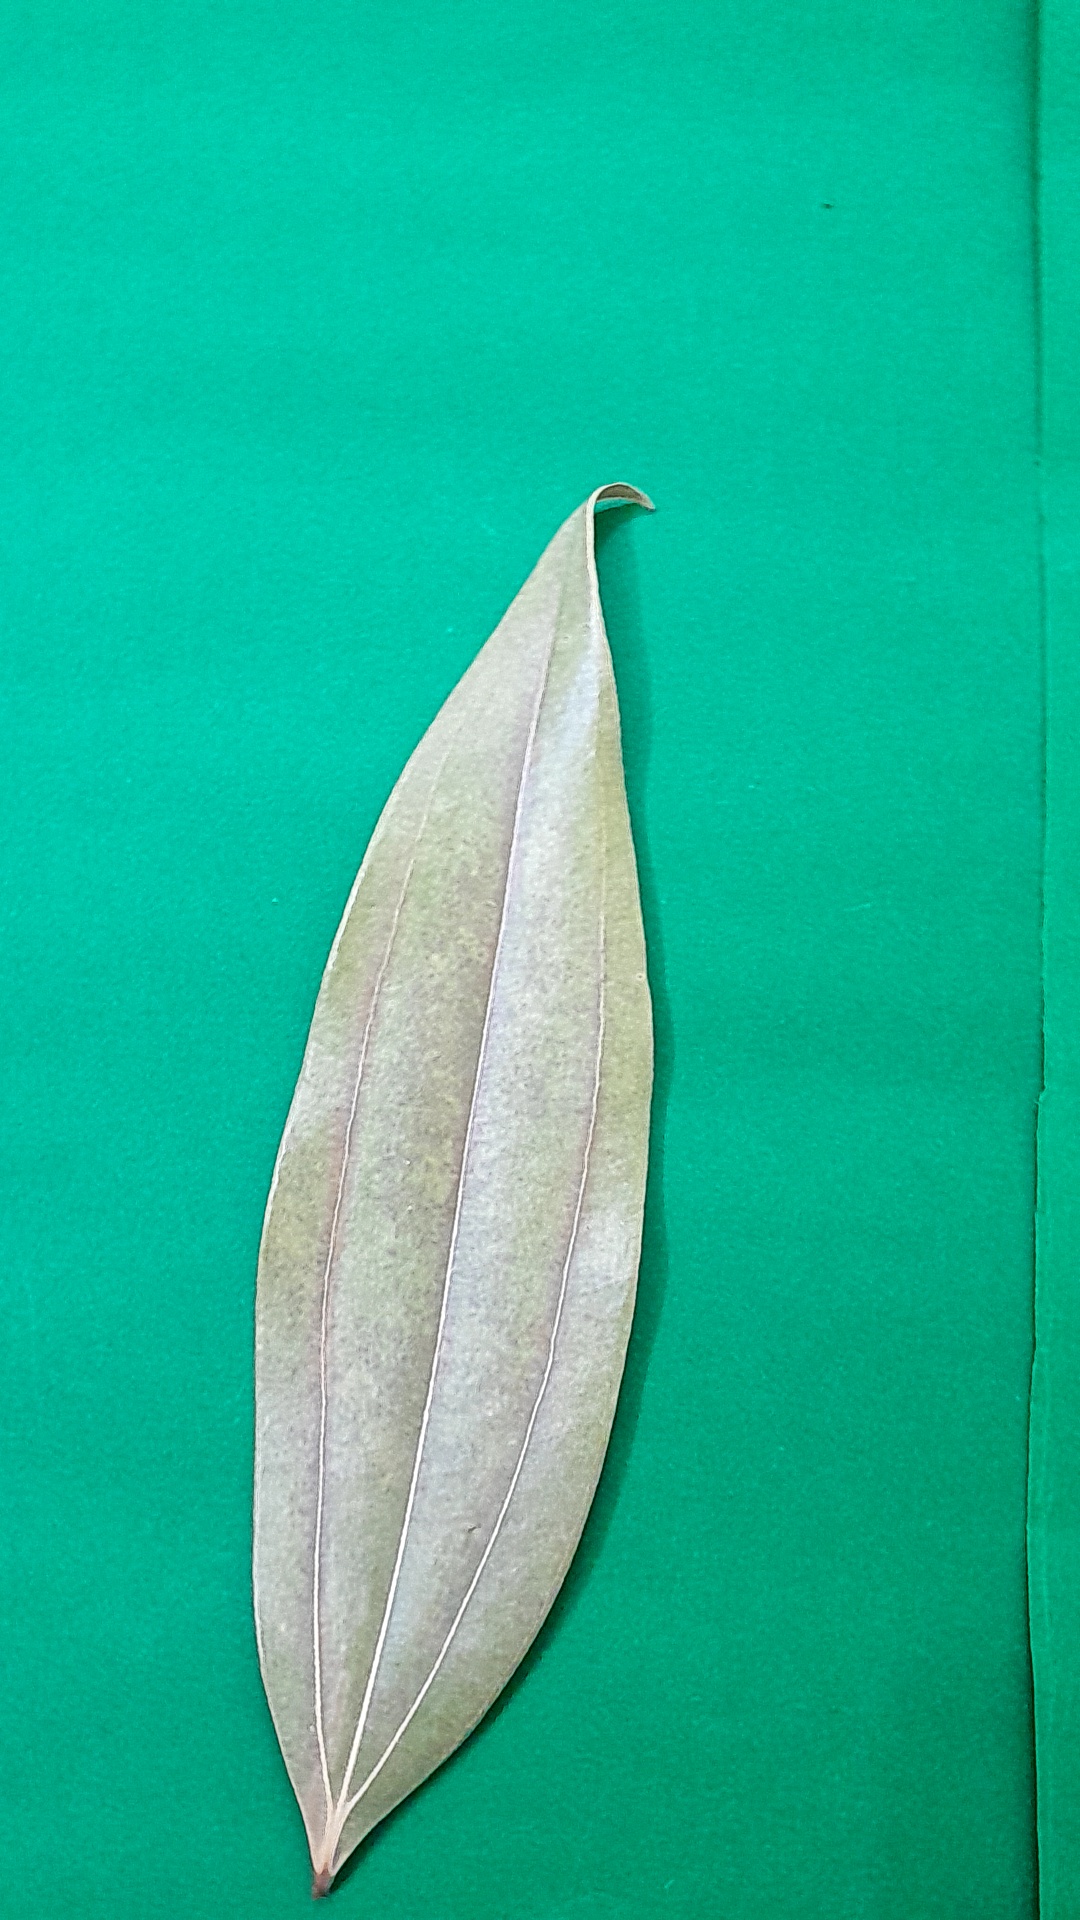
Label: Dry Leaf